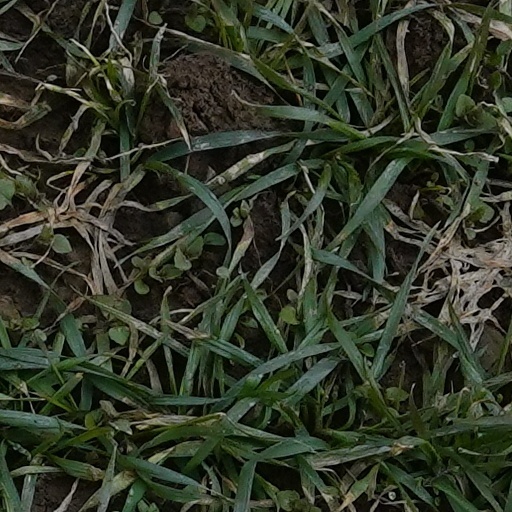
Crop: wheat